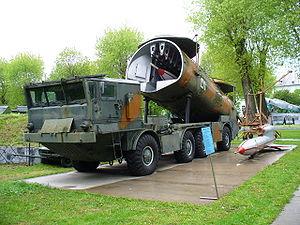
Bryansky Avtomobilny Zavod BAZ est un constructeur automobile russe.
Tupolev Tu-143 est un drone militaire russe fabriqué par Tupolev.